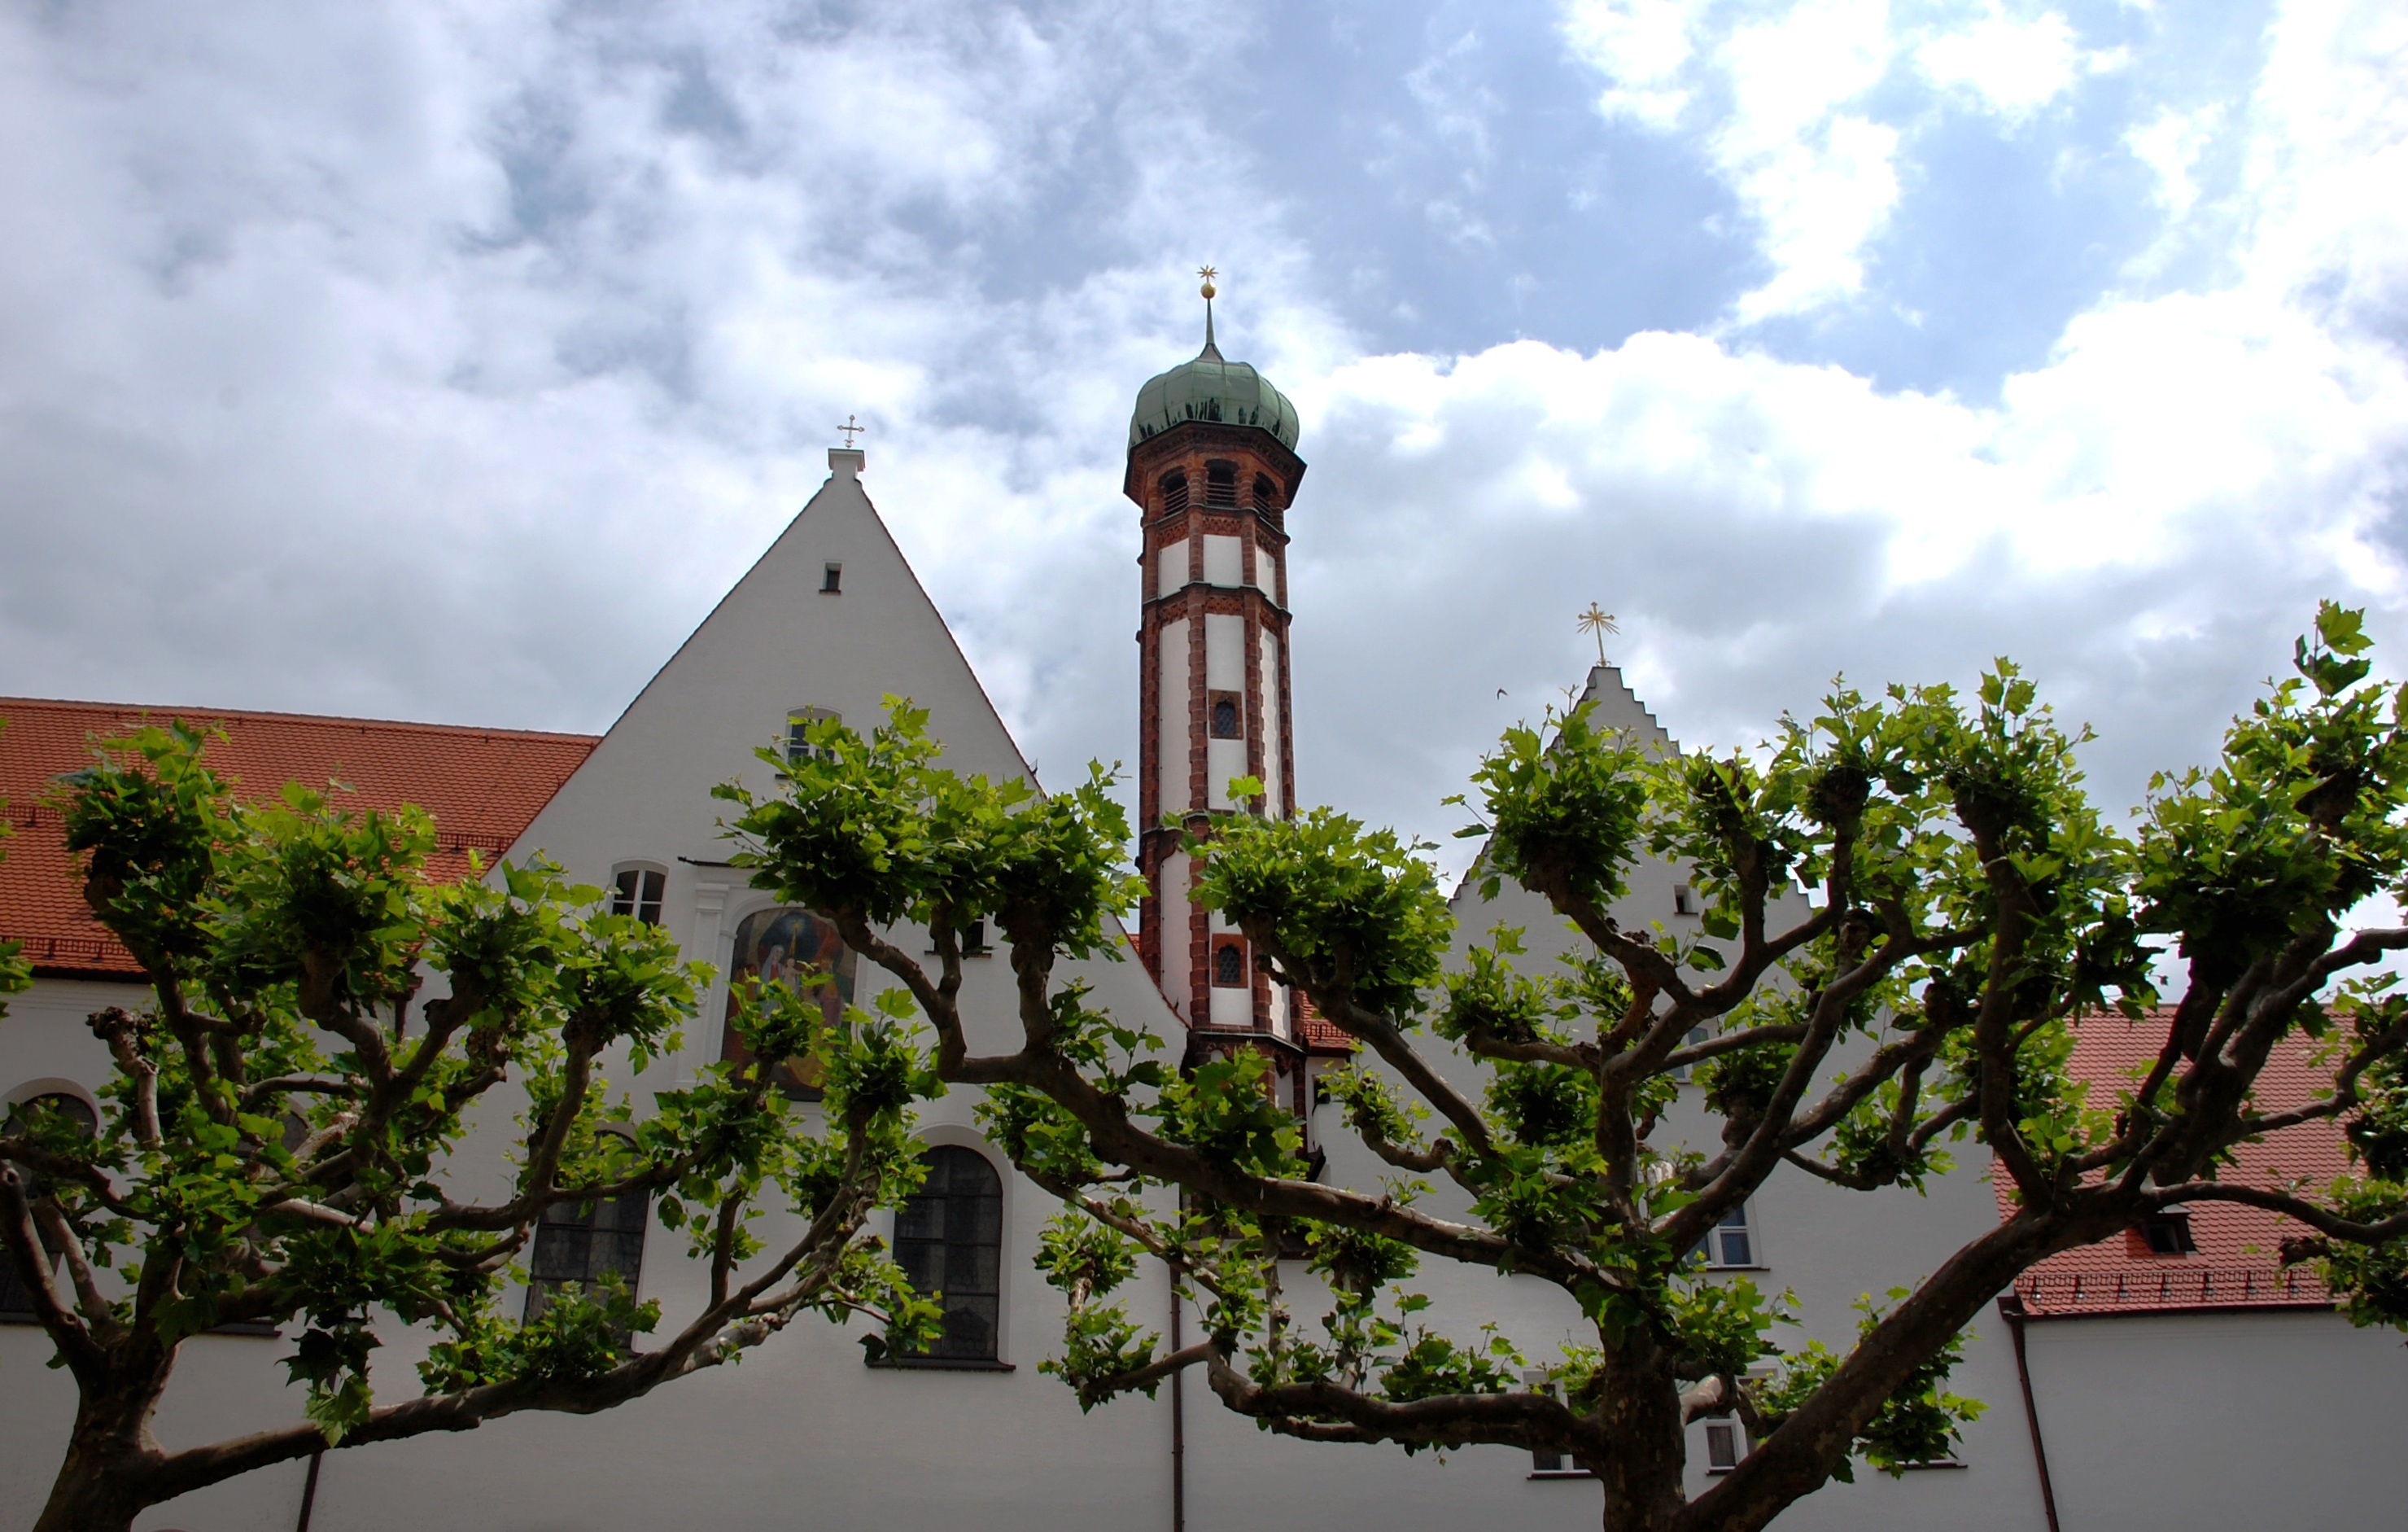
tree, architecture, plant, sky, house, flower, europe, tower, trees, germany, bavaria, german, dome, augsburg, onion dome